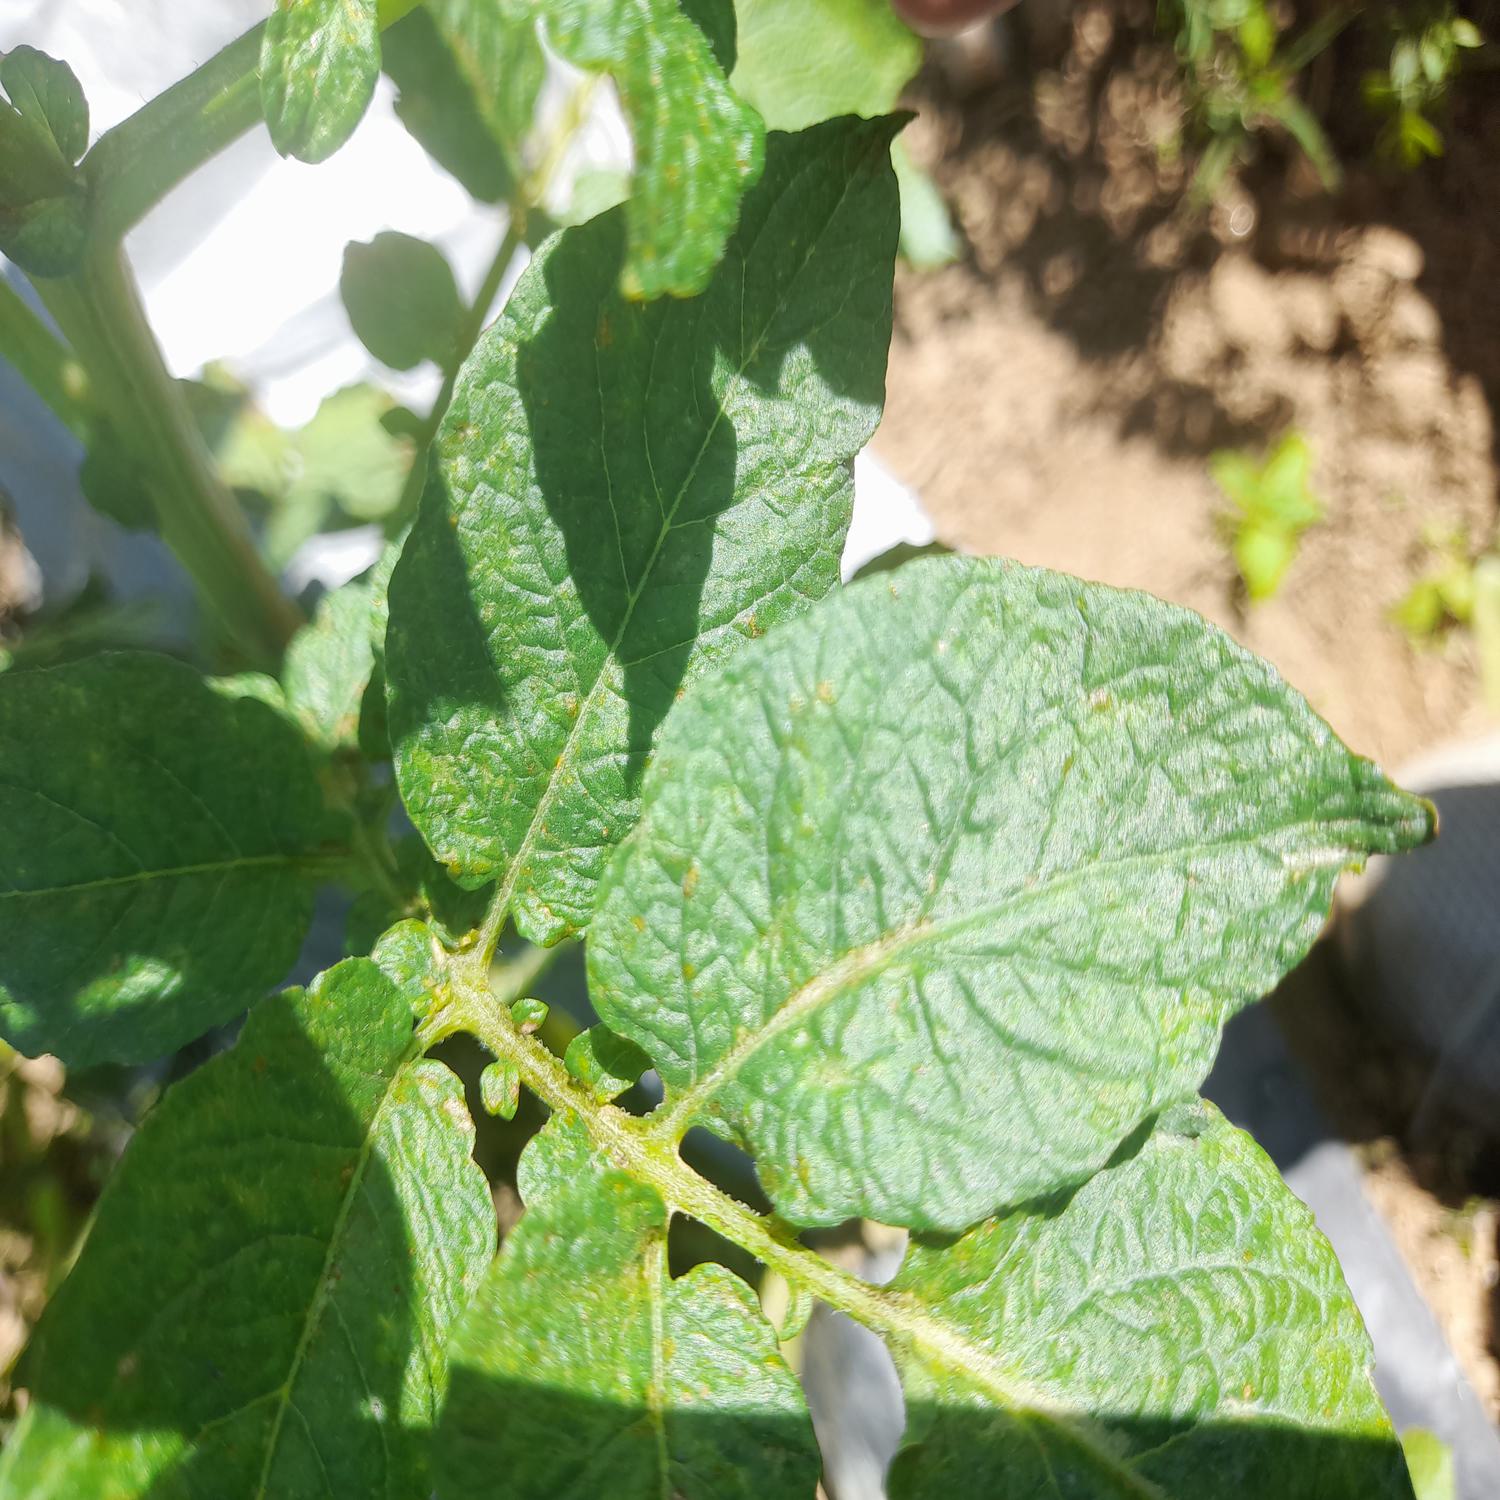
Label: Virus